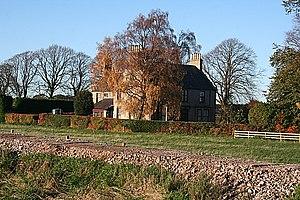
Dipple est une localité de Moray, en Écosse.